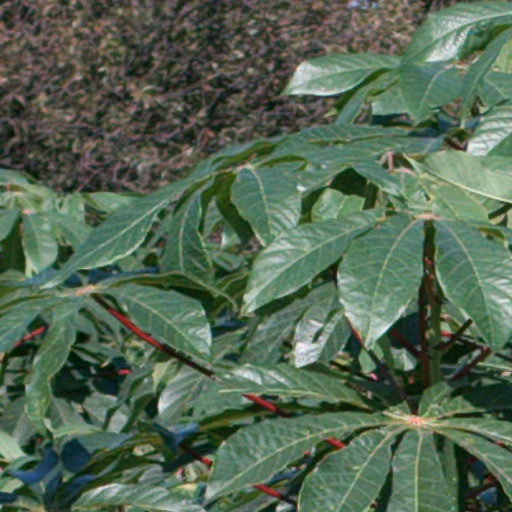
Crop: cassava